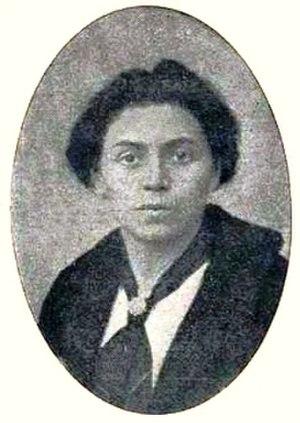
Hélène Brion (1882 - 1962) est une institutrice, féministe, syndicaliste CGT et pacifiste, auteur de La Voie féministe.